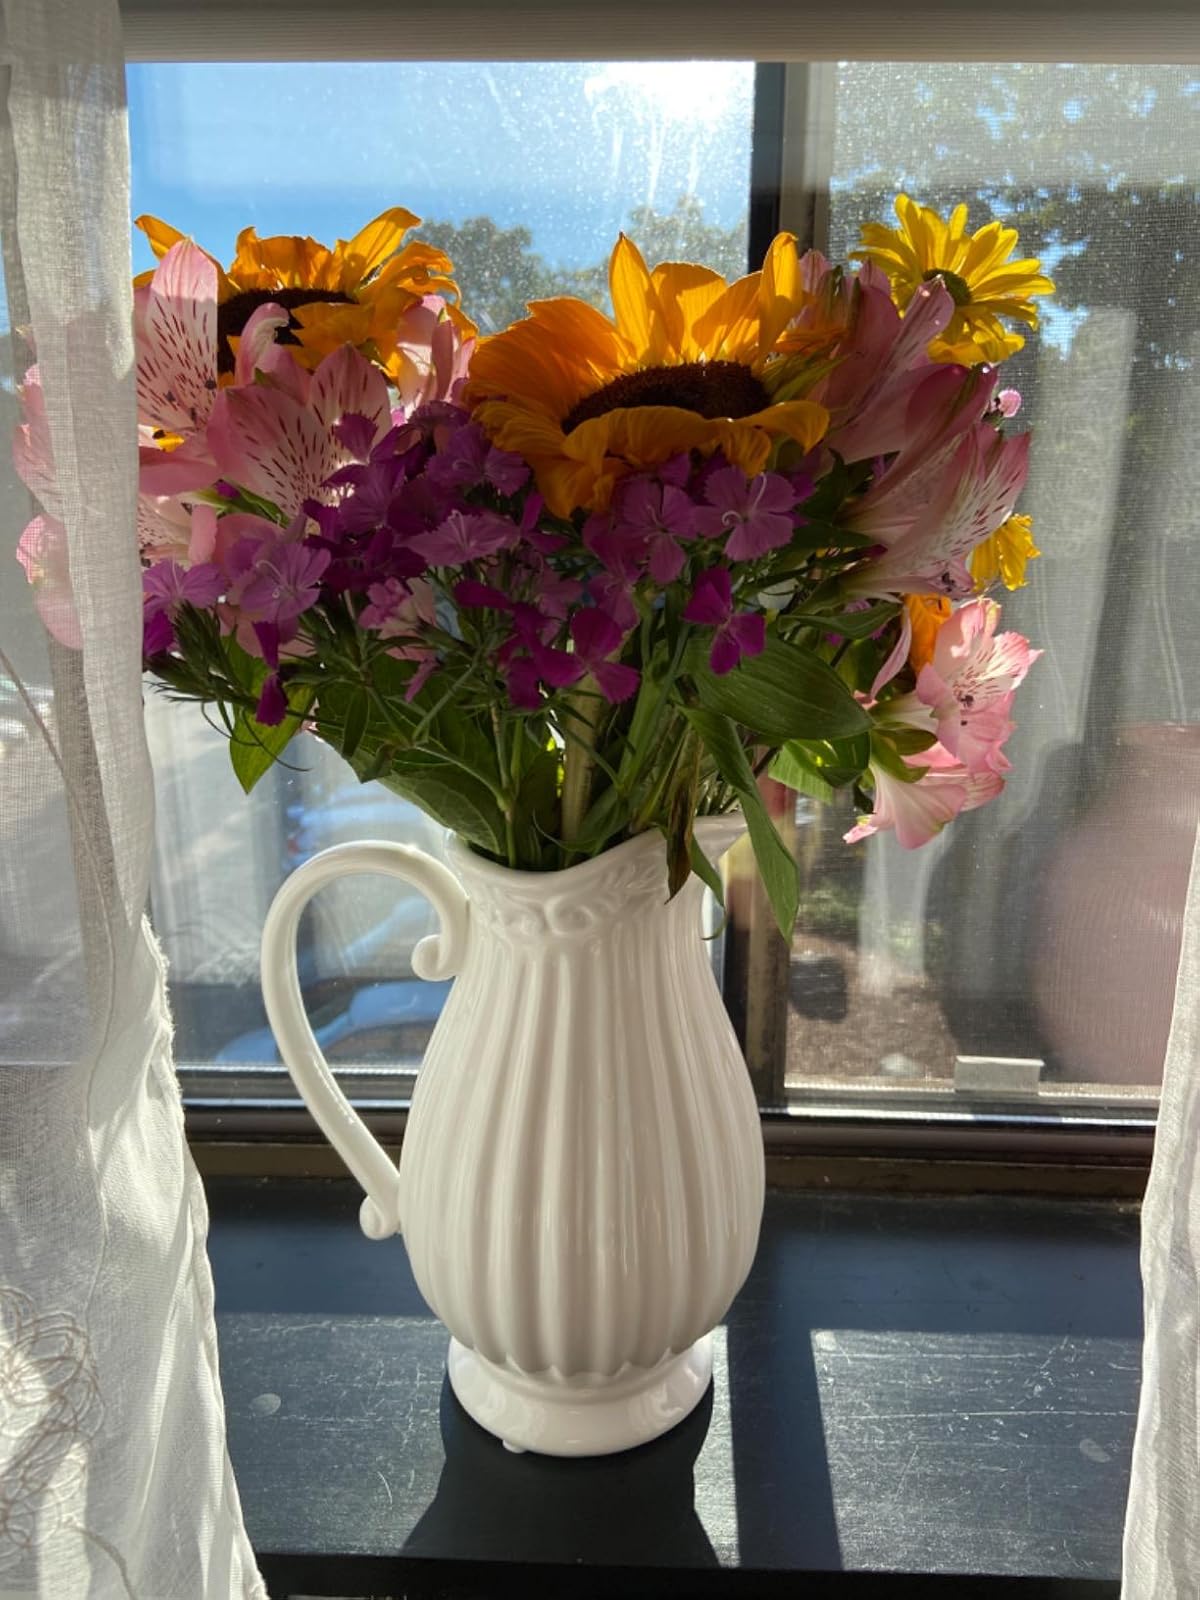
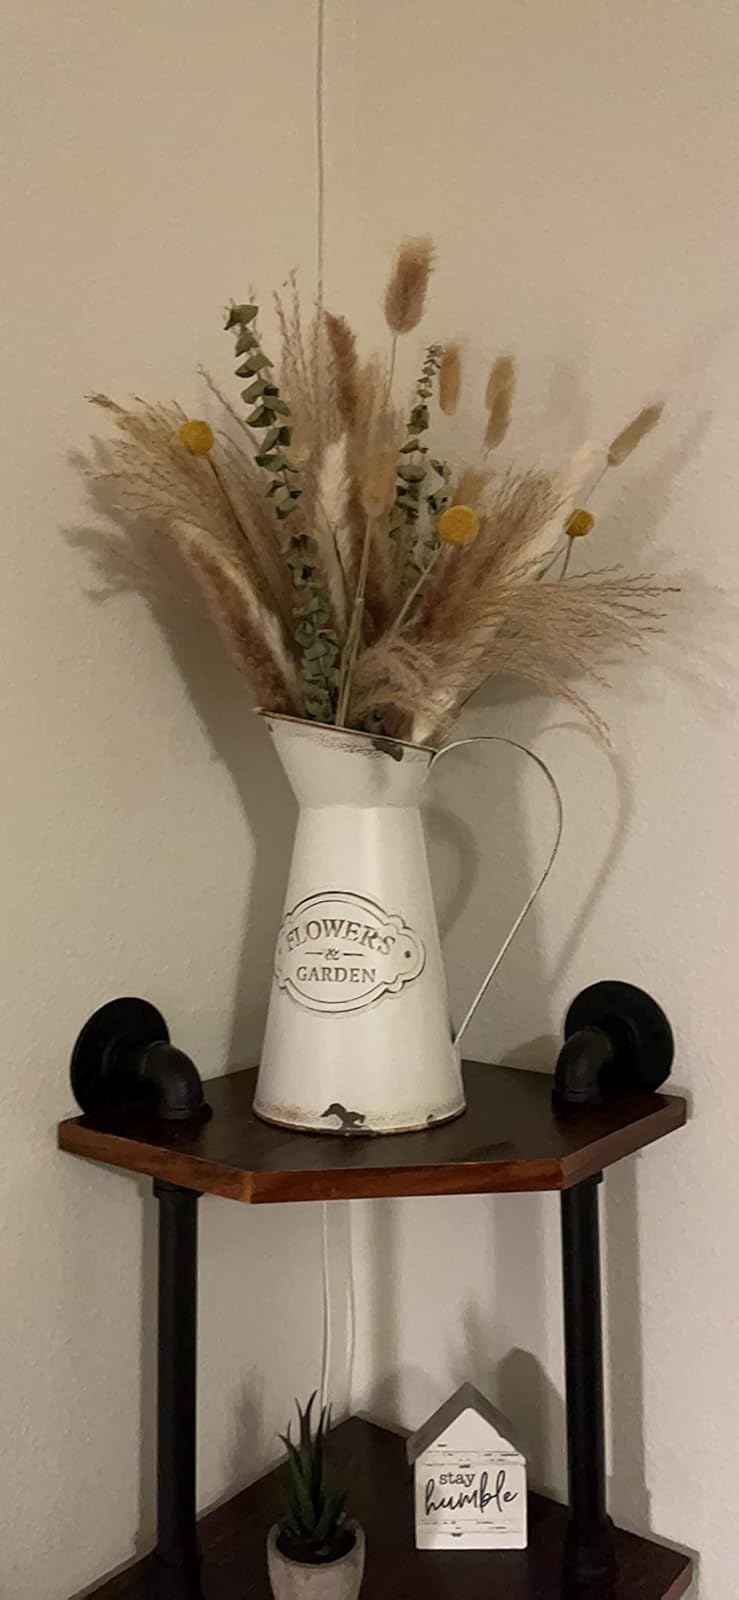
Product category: vase
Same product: no